Penance (2018 film)

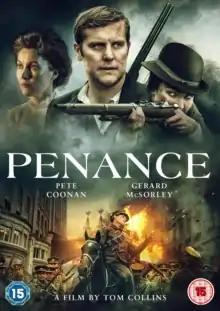
DVD cover

Penance is a 2018 historical drama film directed by Tom Collins and set in Ulster during 1916 and 1969. It stars Peter Coonan as an Irish nationalist Catholic priest who recruits a boy to the cause, only to regret his actions decades later.